Viktor Dankl von Krasnik

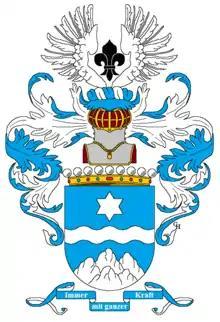
Arms of Graf Dankl von Kraśnik, 1918

Throughout his mostly distinguished career, Dankl was the recipient of a large amount of military and non-military awards. Despite his reputation as being somewhat short tempered, he was noted as one of Austria-Hungary's finer generals of World War I by Conrad.